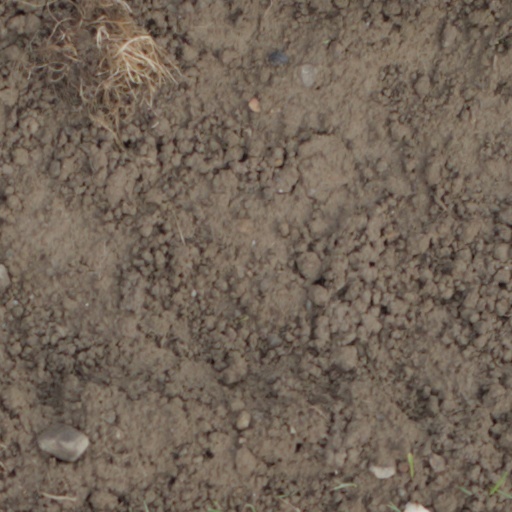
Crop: wheat